Arc North

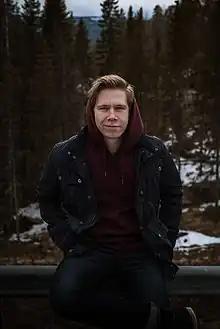
Arc North in 2020

Oscar Jan Bengt Christiansson, professionally known as Arc North, (born 1 June, 1997) is a Swedish DJ and music producer. He participated in Melodifestivalen 2023 with the song "Where You Are (Sávežan)" along with Jon Henrik Fjällgren and Adam Woods.